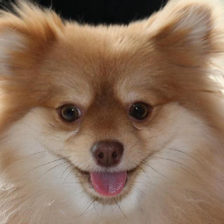
Label: animals